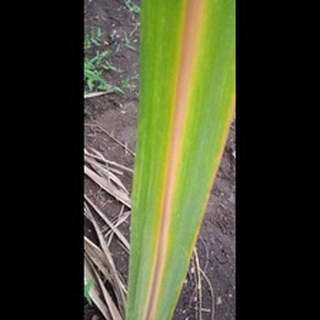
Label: sugarcane_yellow_leaf_disease